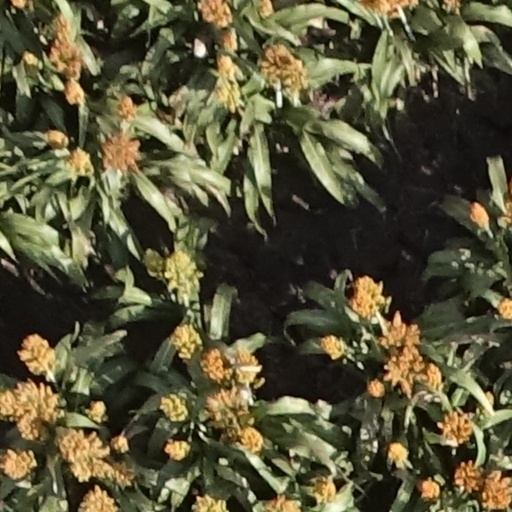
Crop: sorghum